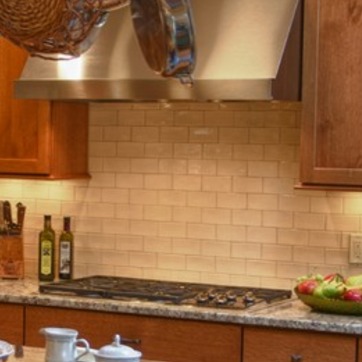
Material: tile